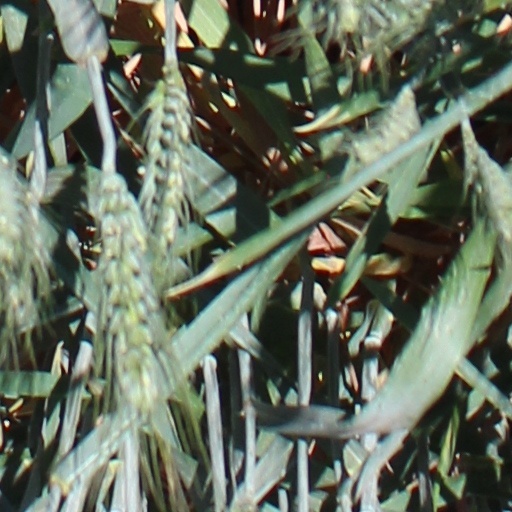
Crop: wheat